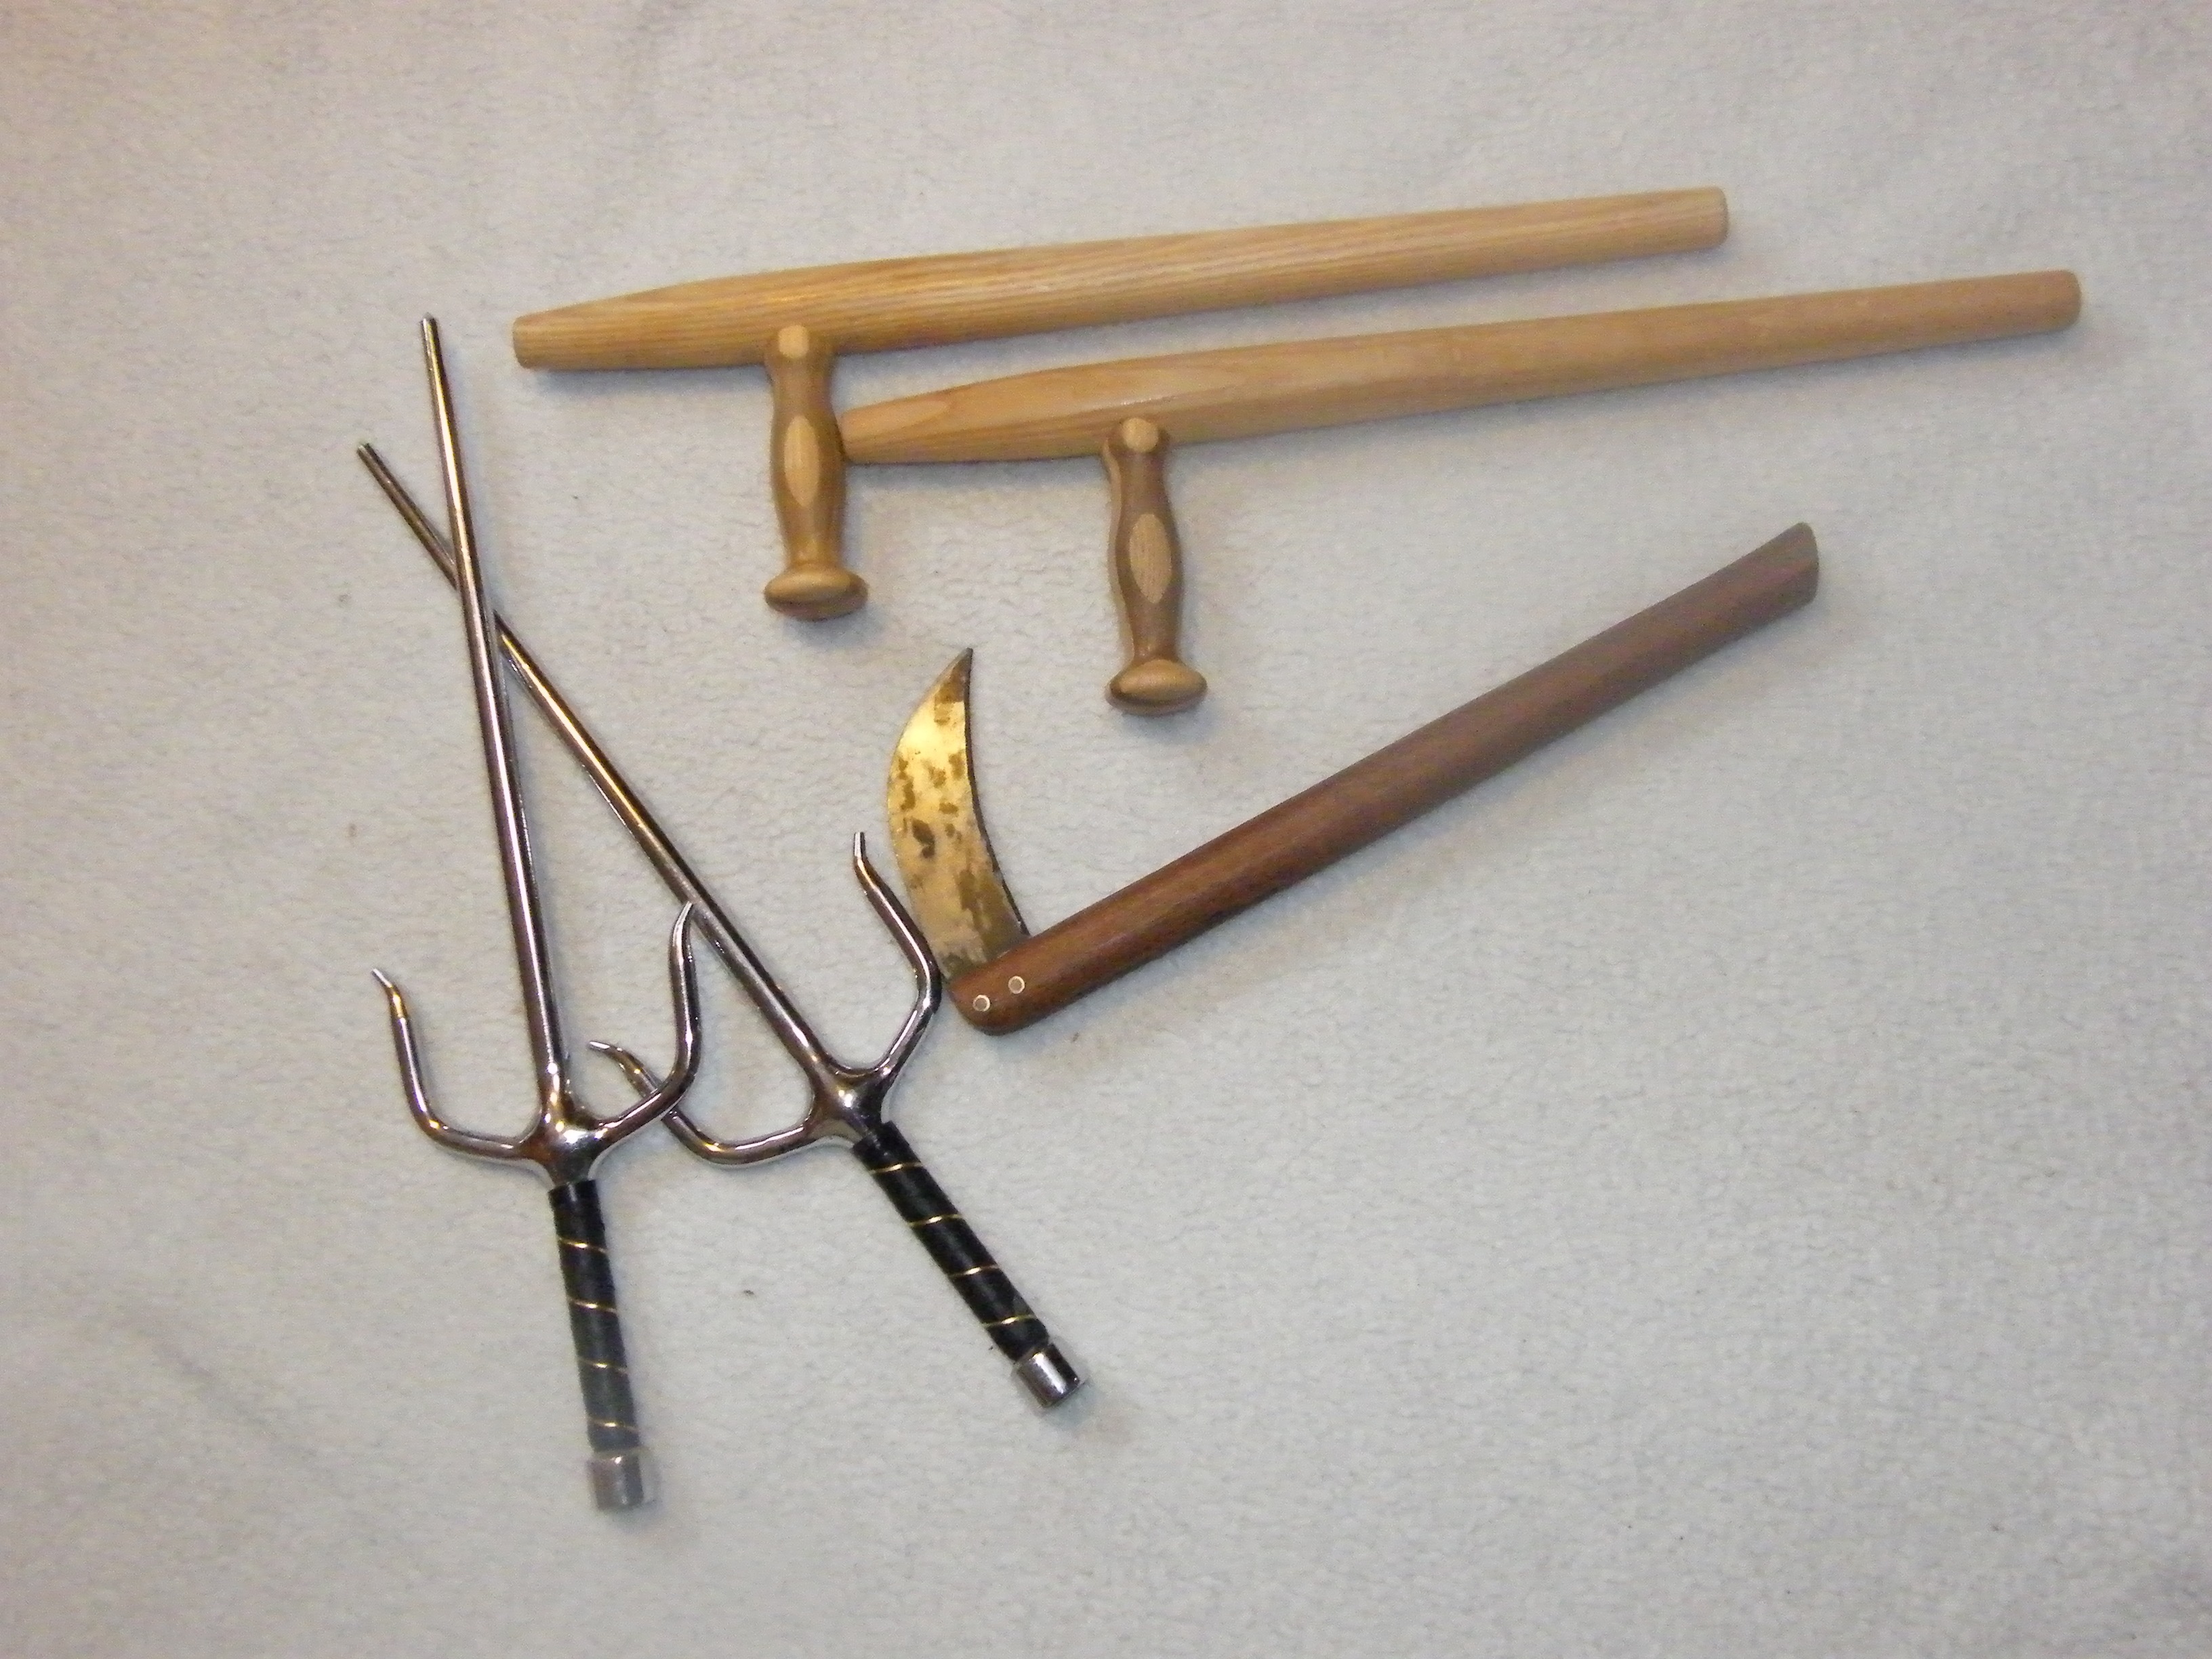
asia, product, weapons, martial arts, tonfa, naginata, sai